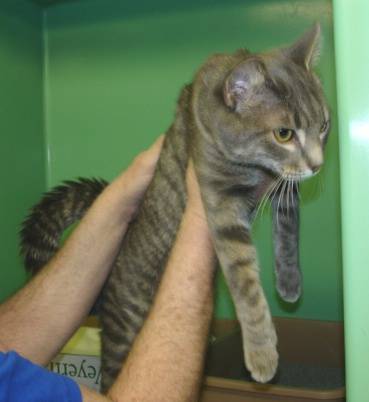
Label: cat